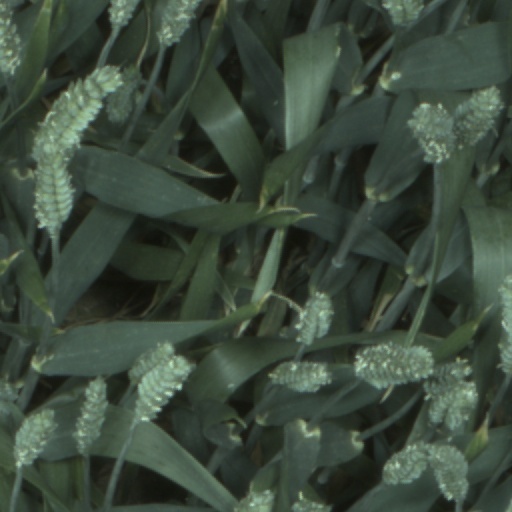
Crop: wheat